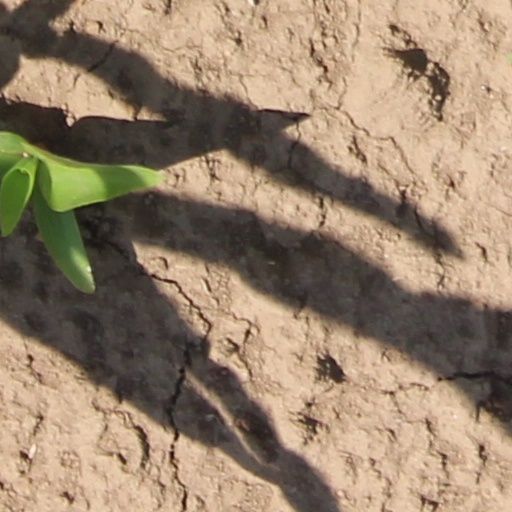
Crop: wheat